Halifax International Security Forum

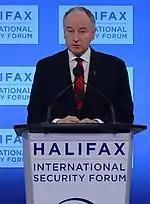
Minister of Defense Rob Nicholson at HISF 2013

Regarding the forthcoming withdrawal of the last Canadian forces from Afghanistan in March 2014, Minister Nicholson declared that "Canada has made a difference in Afghanistan". The minister also expressed his concerns about Afghan President Hamid Karzai's refusal to sign the Bilateral Security Agreement (BSA) with the US. Secretary Hagel emphasized the necessity of a signed and ratified BSA as a precondition for a US military presence in Afghanistan beyond 2014.